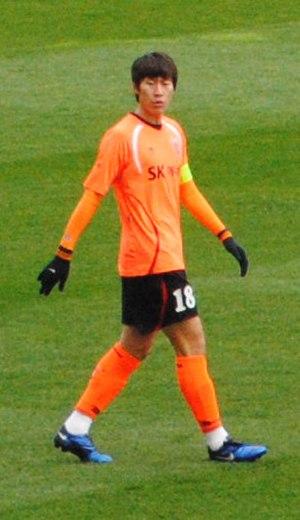
Kim Eun-Jung est un footballeur sud-coréen né le 8 avril 1979.